Himalayan marmot

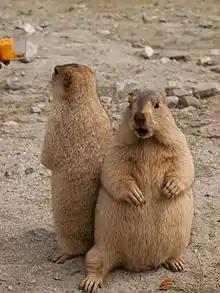
Himalayan marmots near Pangong Tso, Ladakh

The Himalayan marmot has a dense woolly fur that is rufous grey on the back and rufous yellowish on ears, belly and limbs. The bridge of its nose and end of tail is dark brown. It is one of the largest marmots in the world, being about the size of a large housecat; their average body weight ranges from , with weights lowest post-hibernation in spring and highest prior to it in autumn. In the autumn, average weight is reportedly more than in both sexes. The total length is about , with a tail length of .